ISO 3166-2:VU

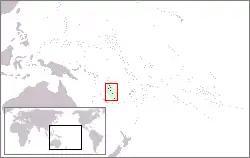
Map showing location of Vanuatu

ISO 3166-2:VU is the entry for Vanuatu in ISO 3166-2, part of the ISO 3166 standard published by the International Organization for Standardization (ISO), which defines codes for the names of the principal subdivisions (e.g., provinces or states) of all countries coded in ISO 3166-1.